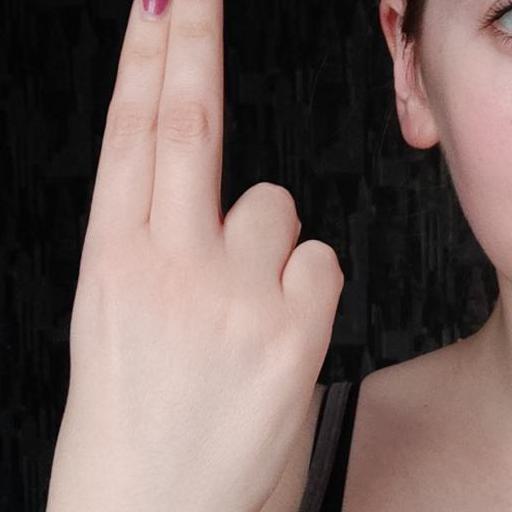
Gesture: two_up_inverted